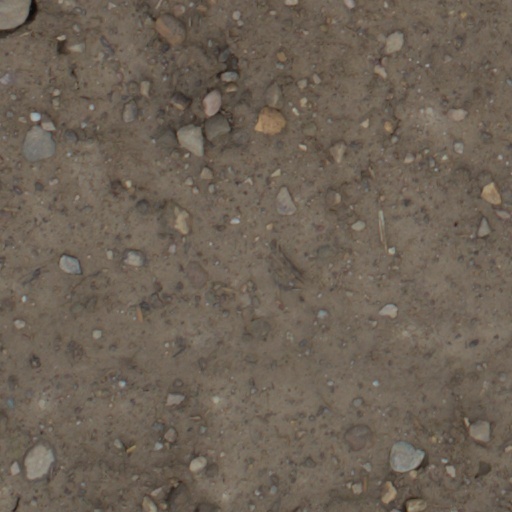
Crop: wheat